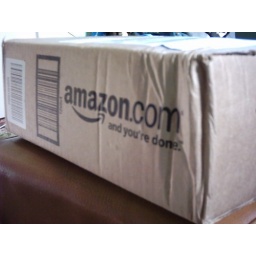
The box that came from Amazon with my books in it